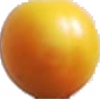
Label: Cherry Wax Yellow 1